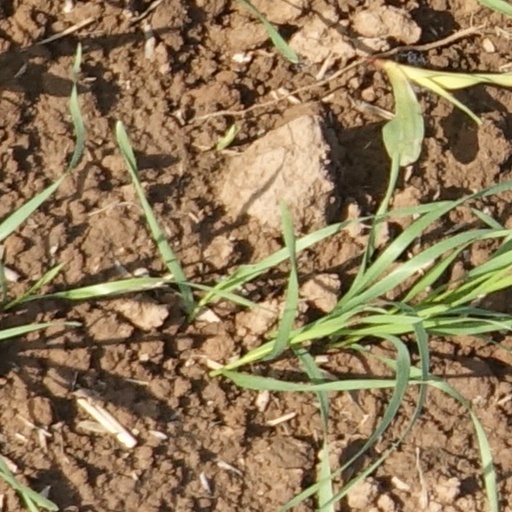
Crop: wheat